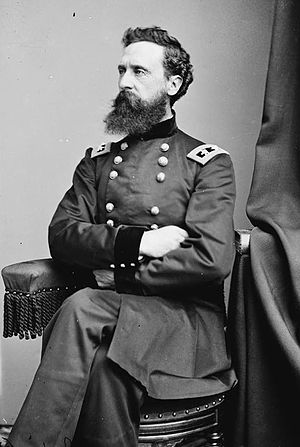
Gettysburg-kampagnen / Modstående styrker ved starten på felttoget
Gettysburg-kampagnen var en række slag, som blev udkæmpet i juni og juli 1863 under den amerikanske borgerkrig. Efter hans sejr i slaget ved Chancellorsville rykkede den konfødererede general Robert E. Lees Army of Northern Virginia nordpå for at gennemføre offensive operationer i Maryland og Pennsylvania. Unionens Army of the Potomac, som blev ledet af generalmajor Joseph Hooker og fra 28. juni George G. Meade, forfulgte Lee, besejrede ham i slaget ved Gettysburg, men lod ham undslippe tilbage til Virginia.